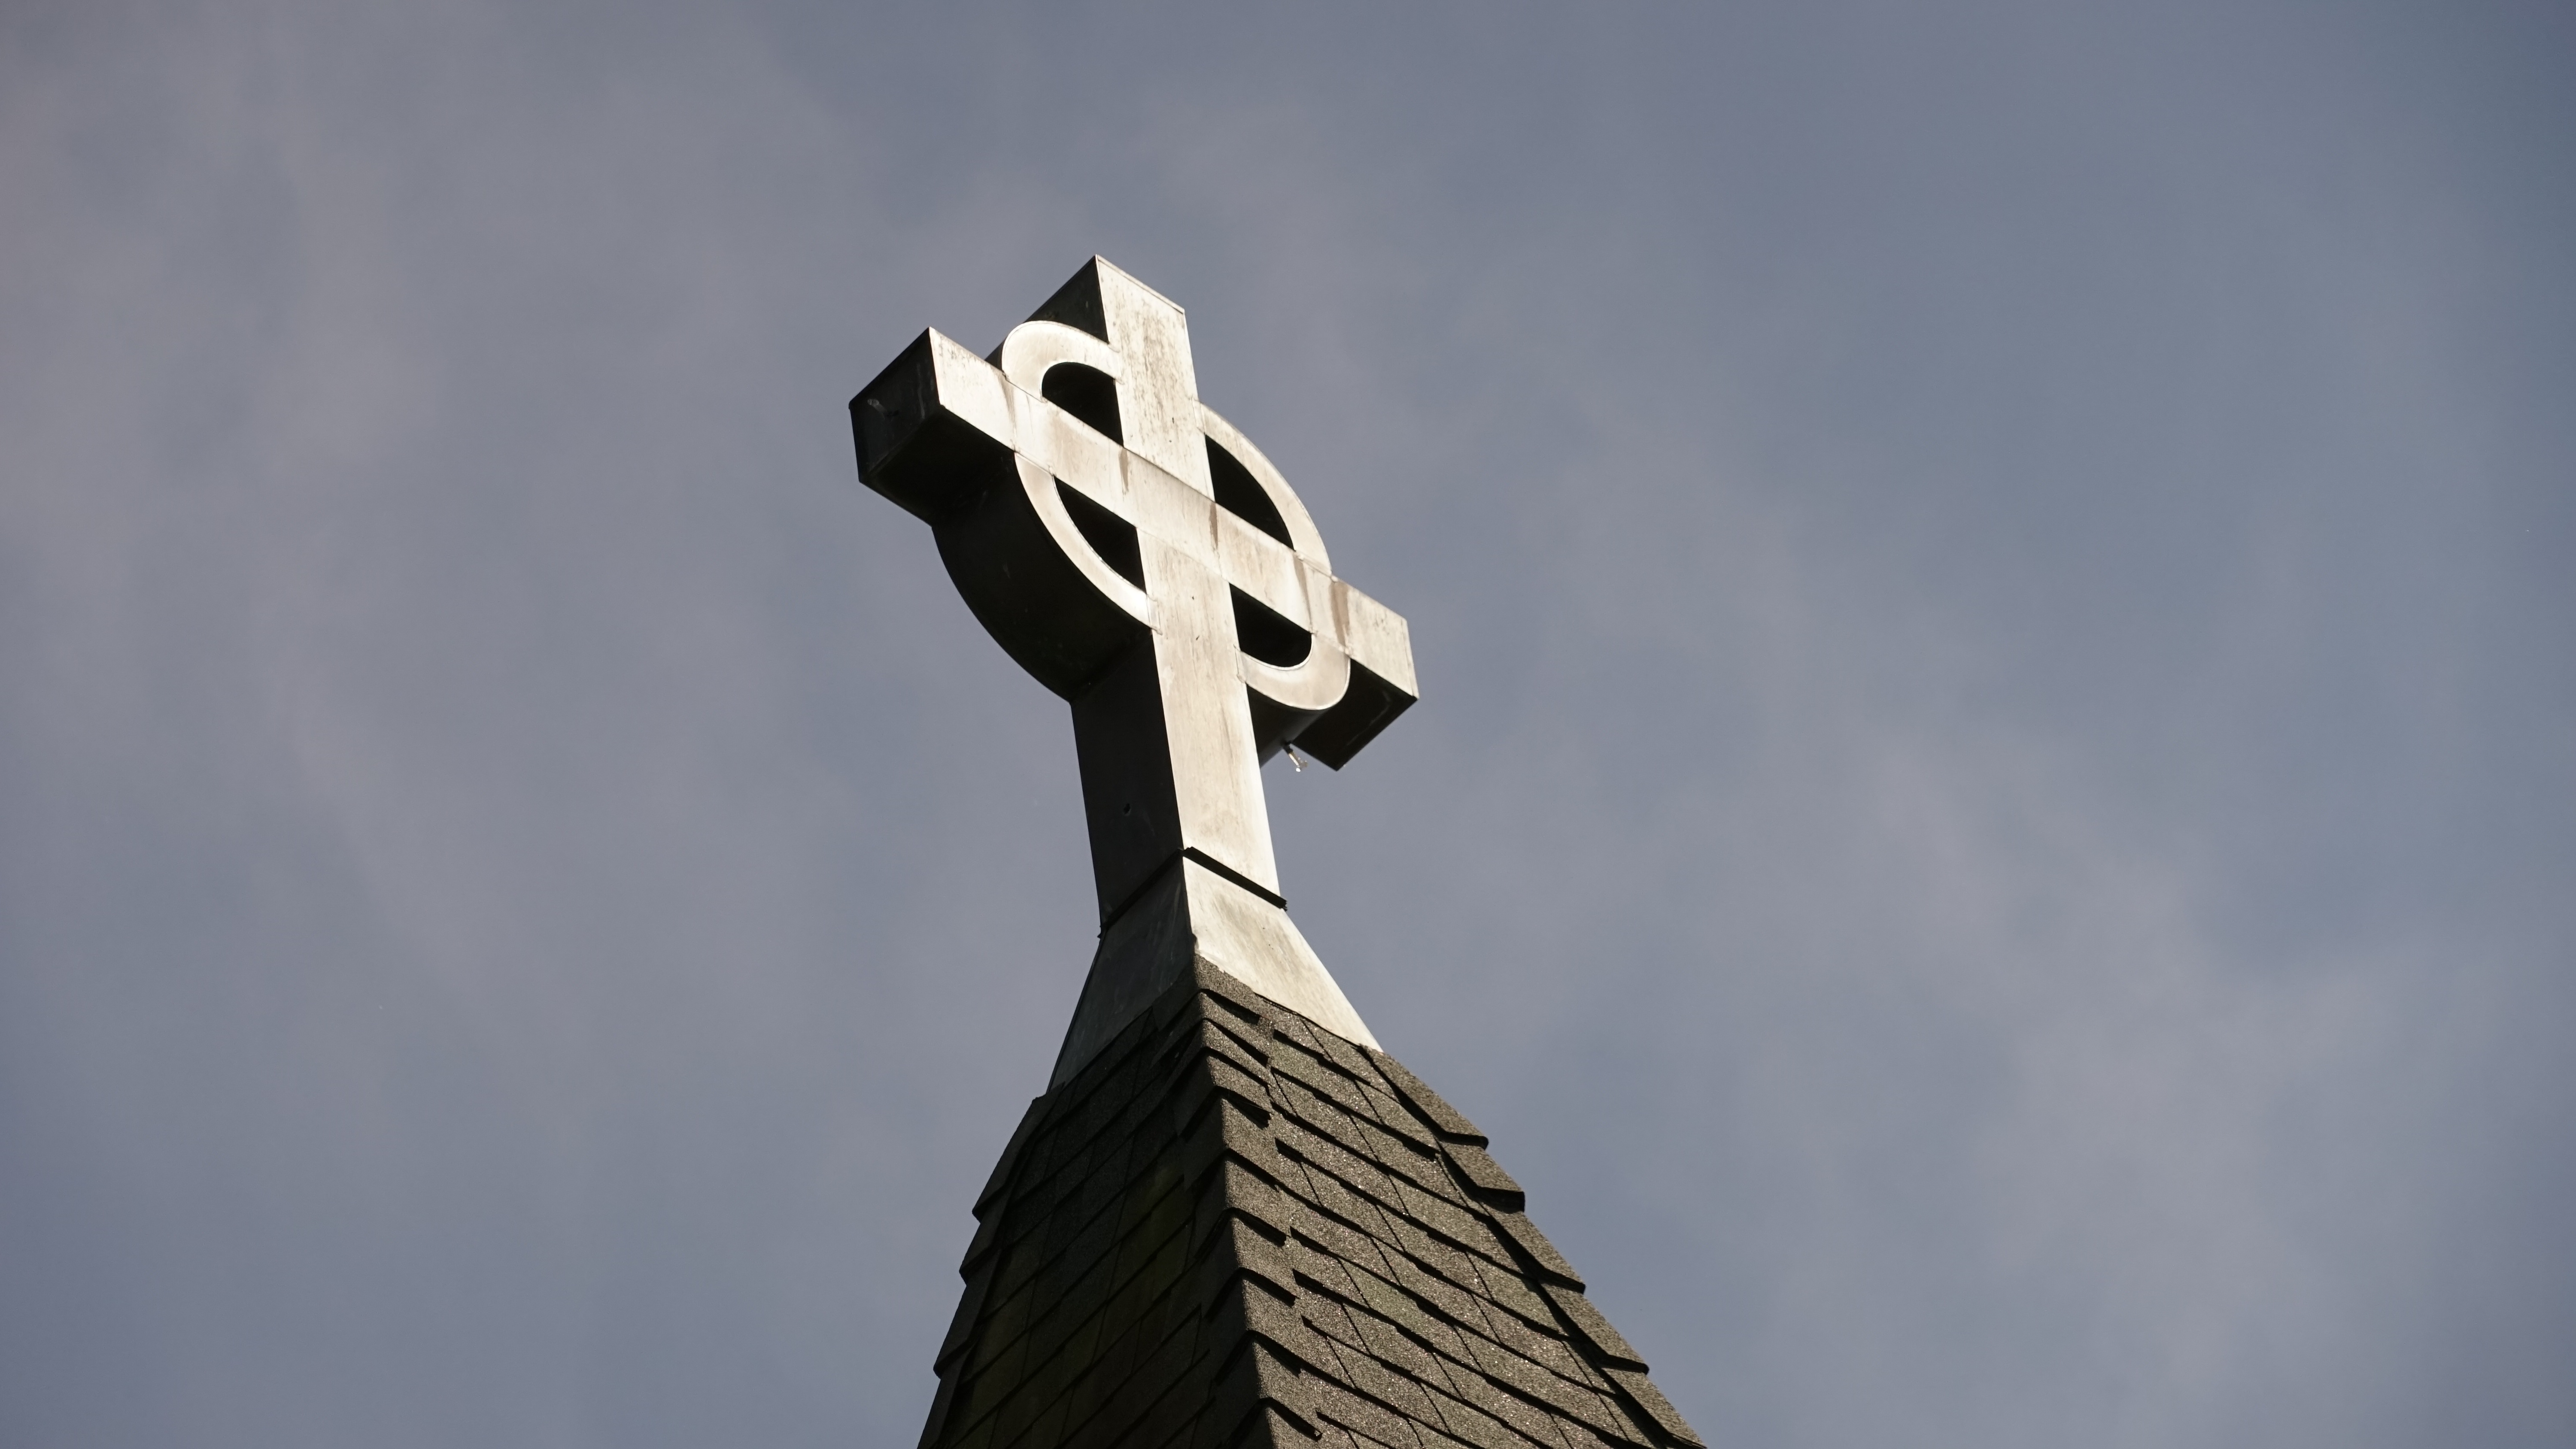
sky, monument, statue, tower, religion, landmark, church, cross, christian, sculpture, art, steeple, christianity